Sparks the Rescue

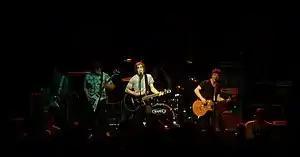
Sparks the Rescue in 2009

Sparks the Rescue is an American rock band from Maine. They formed when members of three high school bands, Pozer, Short of April, and Two Girls Later, converged. Their debut EP, "Stumbling Skyward," was released independently in 2005 with McAllister and O'Connell sharing main vocal duties. The band released the "Hey, Mr. Allure" EP in 2006, which saw the addition of lead vocalist Alex Roy. On February 6, 2007, Sparks the Rescue released their junior EP, "The Secrets We Can't Keep," after signing to Double Blind Music. This release saw the departure of their keyboardist. STR officially released their debut full-length album "Eyes to the Sun" on May 5, 2009, on Fearless Records (the album was previously released October 7, 2008, on Double Blind Music). The album was produced by Jonathan Wyman of Halo Studios in Westbrook, Maine.